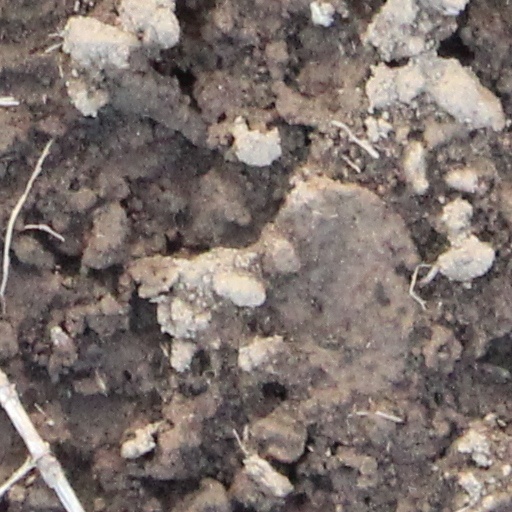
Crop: wheat